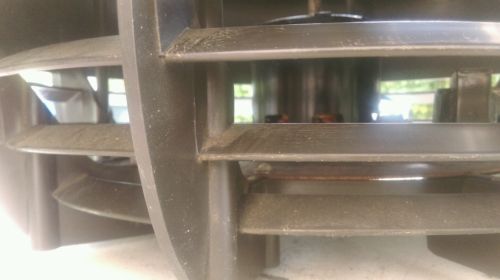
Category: fan